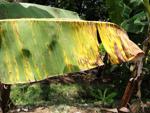
Label: segatoka